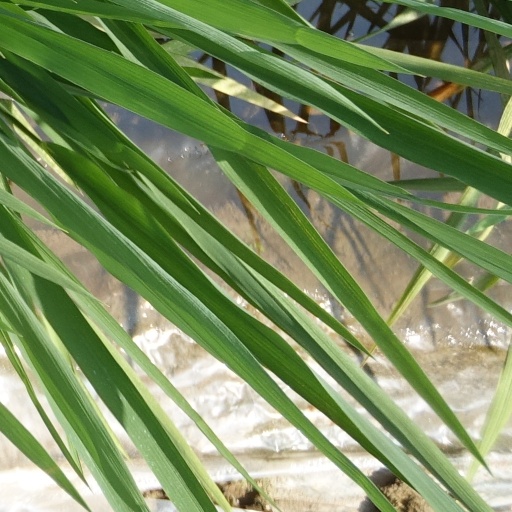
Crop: rice